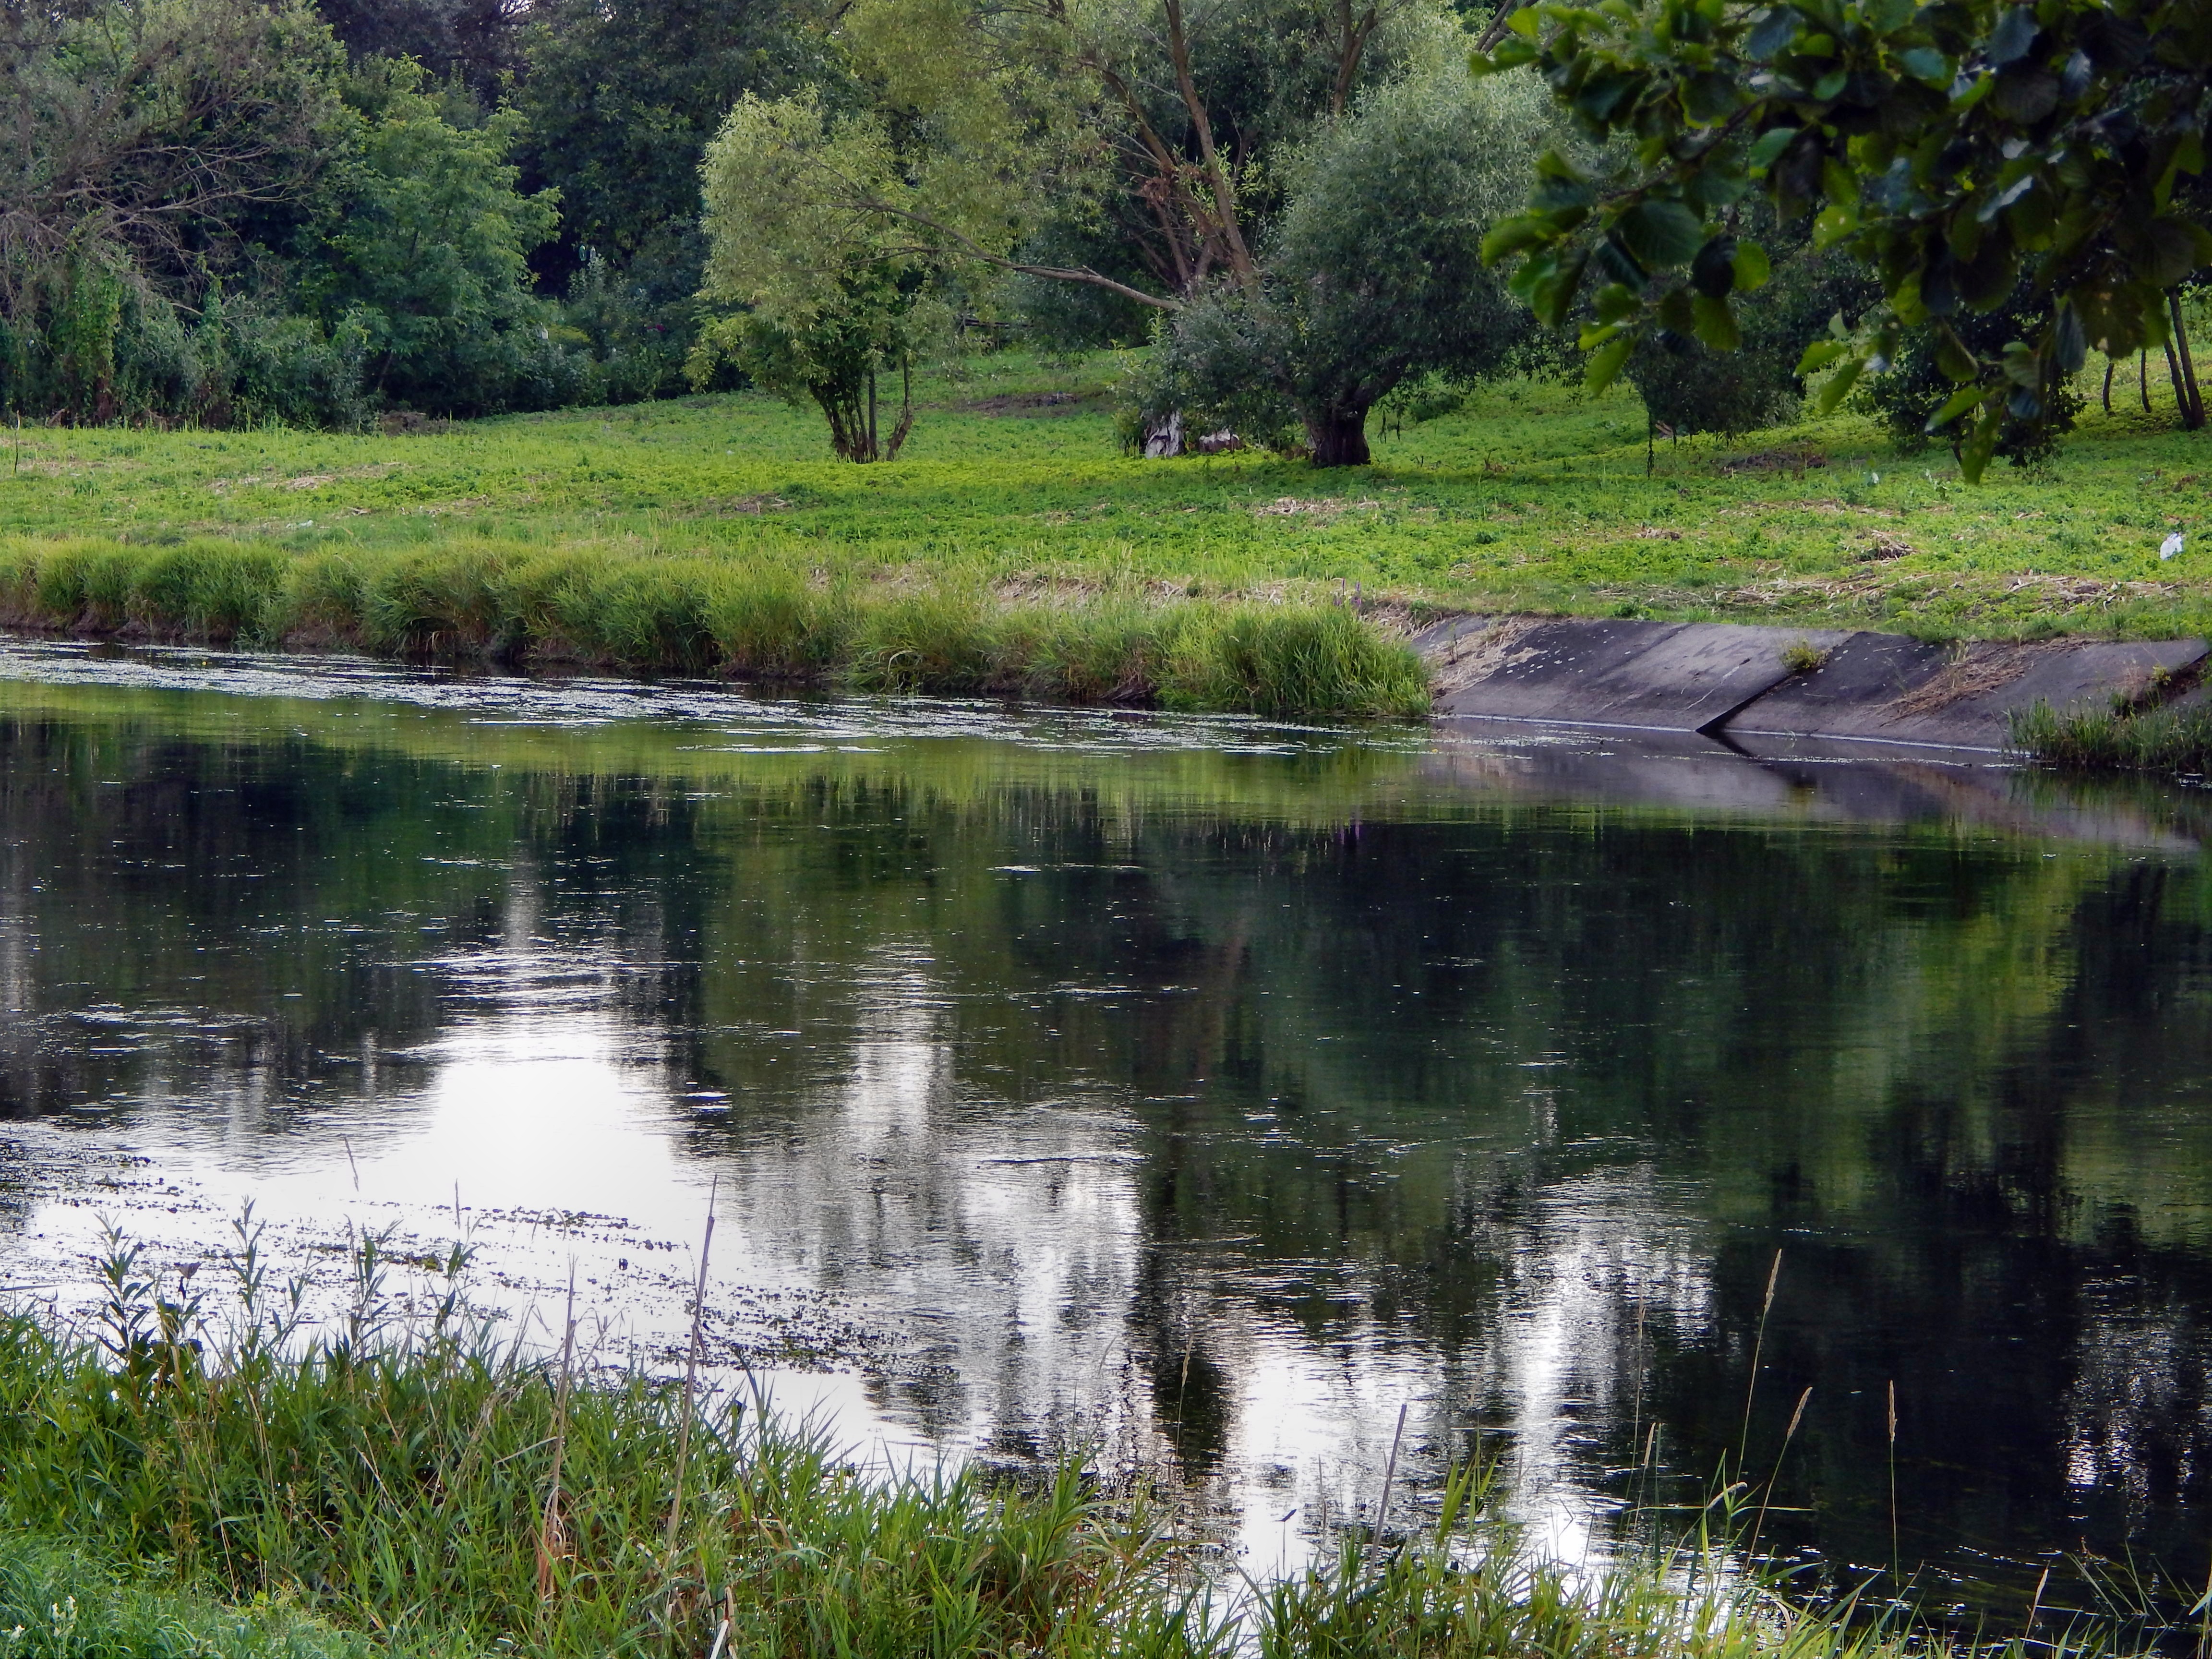
landscape, tree, water, nature, grass, marsh, swamp, flower, lake, river, pond, stream, reflection, autumn, park, botany, garden, waterway, body of water, wetland, bog, woodland, habitat, watercourse, fish pond, natural environment, river gwda